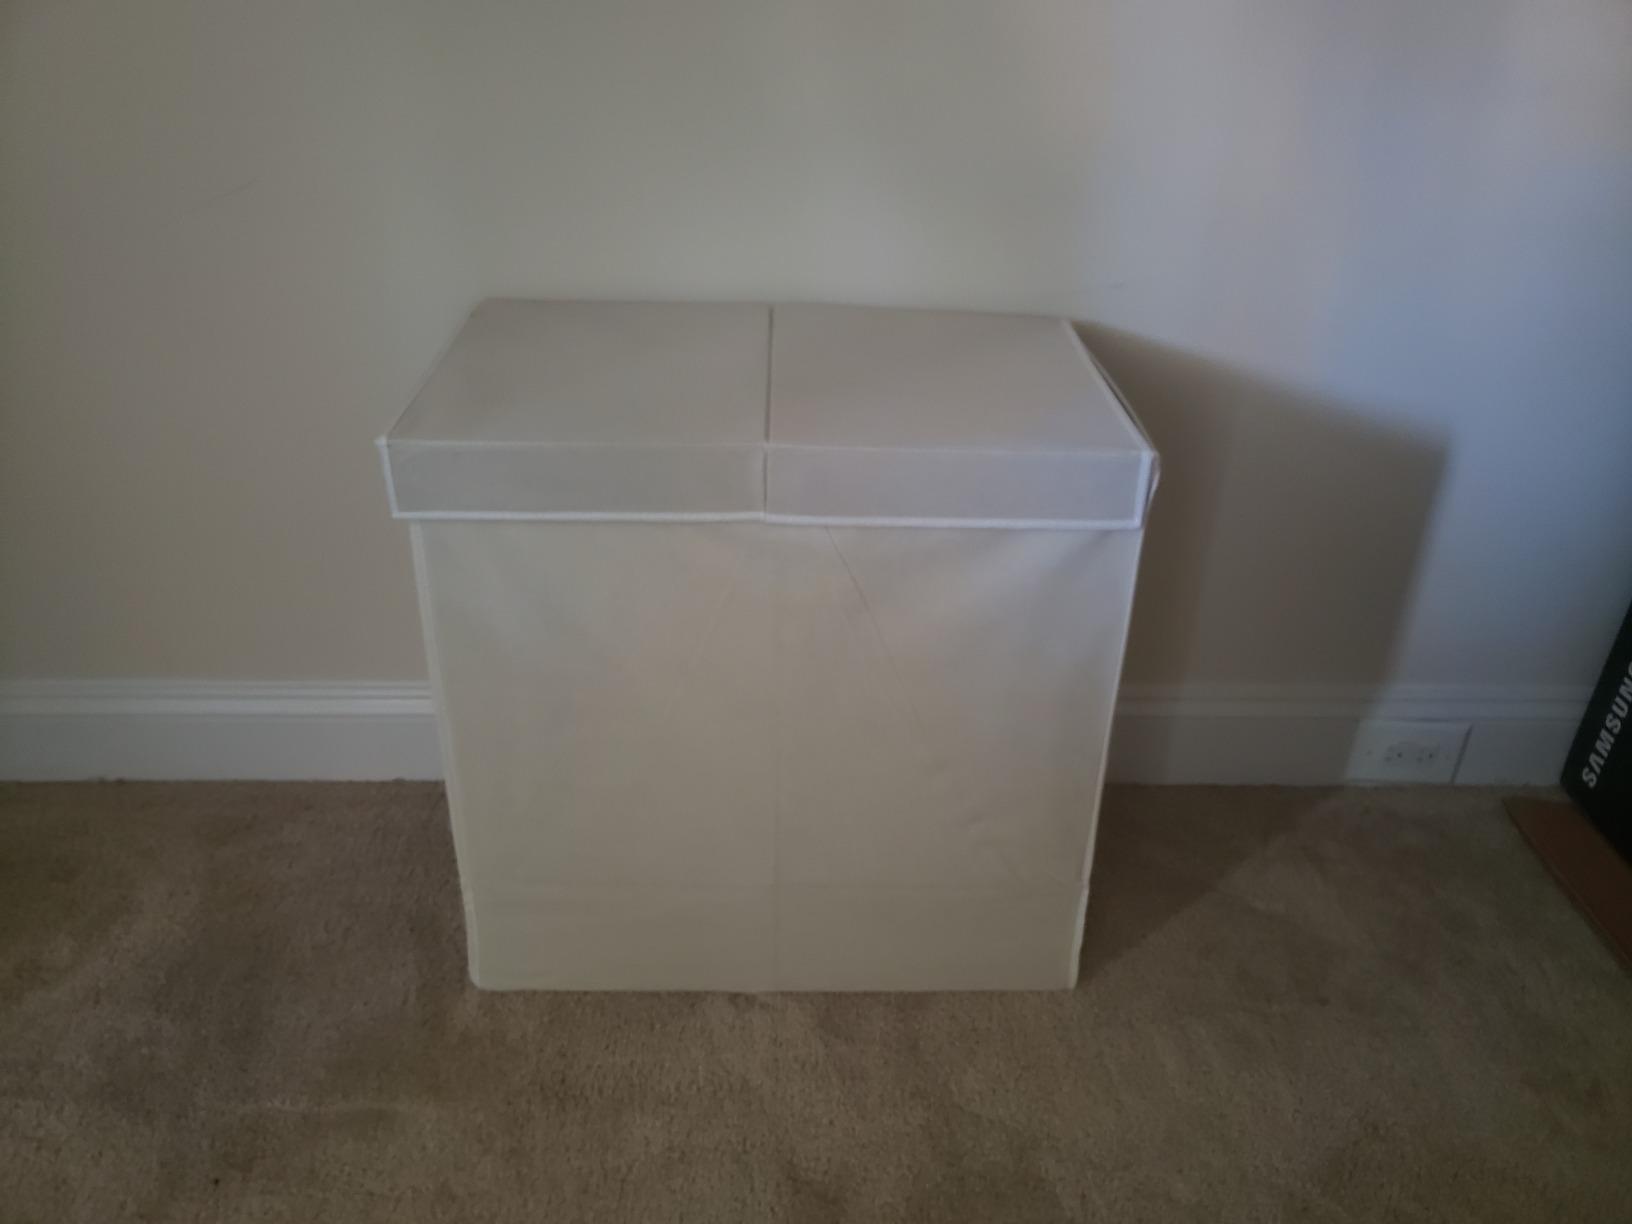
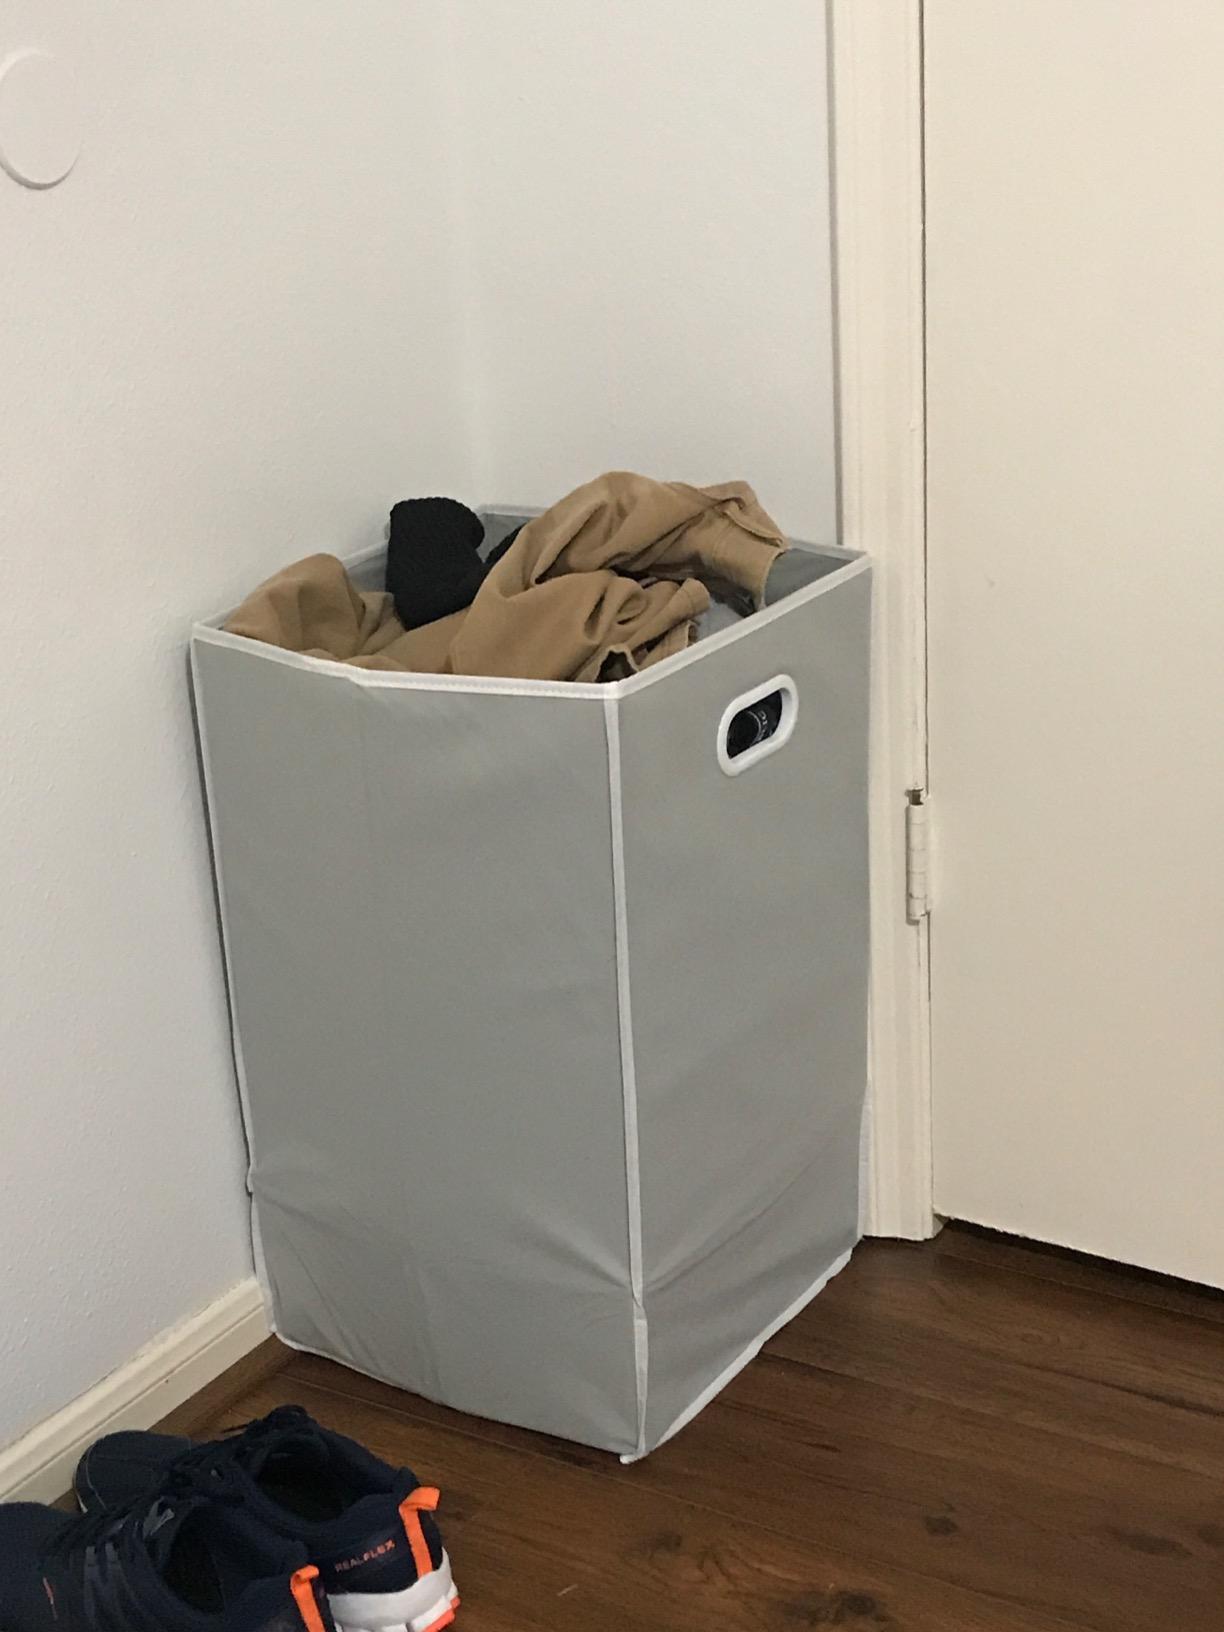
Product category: items_hamper
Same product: no